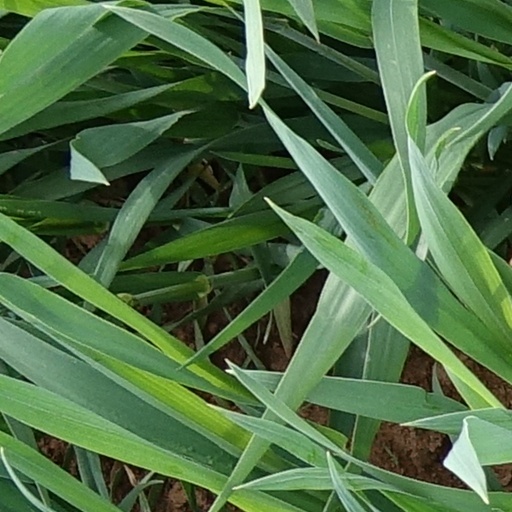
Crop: wheat